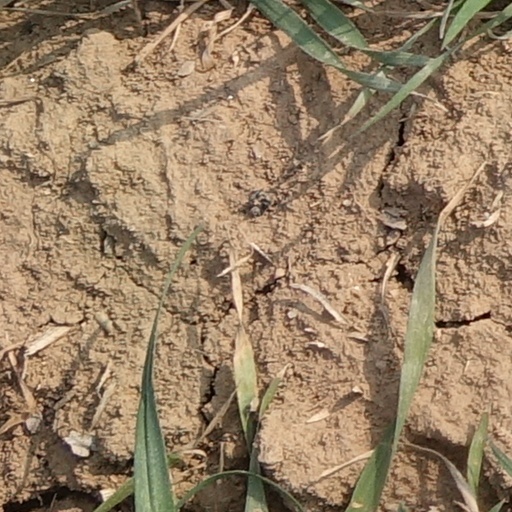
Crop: wheat